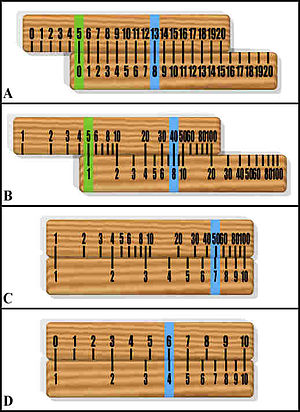
Regnestok / Regnestokkens brug og virkemåde / Princippet i regnestokken
Principperne ved beregninger på en regnestok
Demonstrerer beregninger på regnestok ved hjælp af træpinde med skalaer på. A: Addition og subtraktion med to lige store, lineære skalaer B: Multiplikation og division med to lige store, logaritmiske skalaer C: Kvadrering og uddragning af kvadratrod med to forskellige, logaritmiske skalaer D: Logaritmer og antilogaritmer med en lineær og en logaritmisk skala.
En regnestok er et regneredskab, som i 1970'erne blev fortrængt af lommeregneren. Den består af tre dele; stokken, skyderen og løberen. Skyderen sidder i en rille i stokken hvor den kan bevæges frem eller tilbage, og begge dele er forsynet med logaritmiske skalaer. Løberen er et lille gennemsigtigt »vindue« der ligeledes kan bevæges frem og tilbage langs stokken og skyderen: I løberen er indridset en eller flere løberstreger.